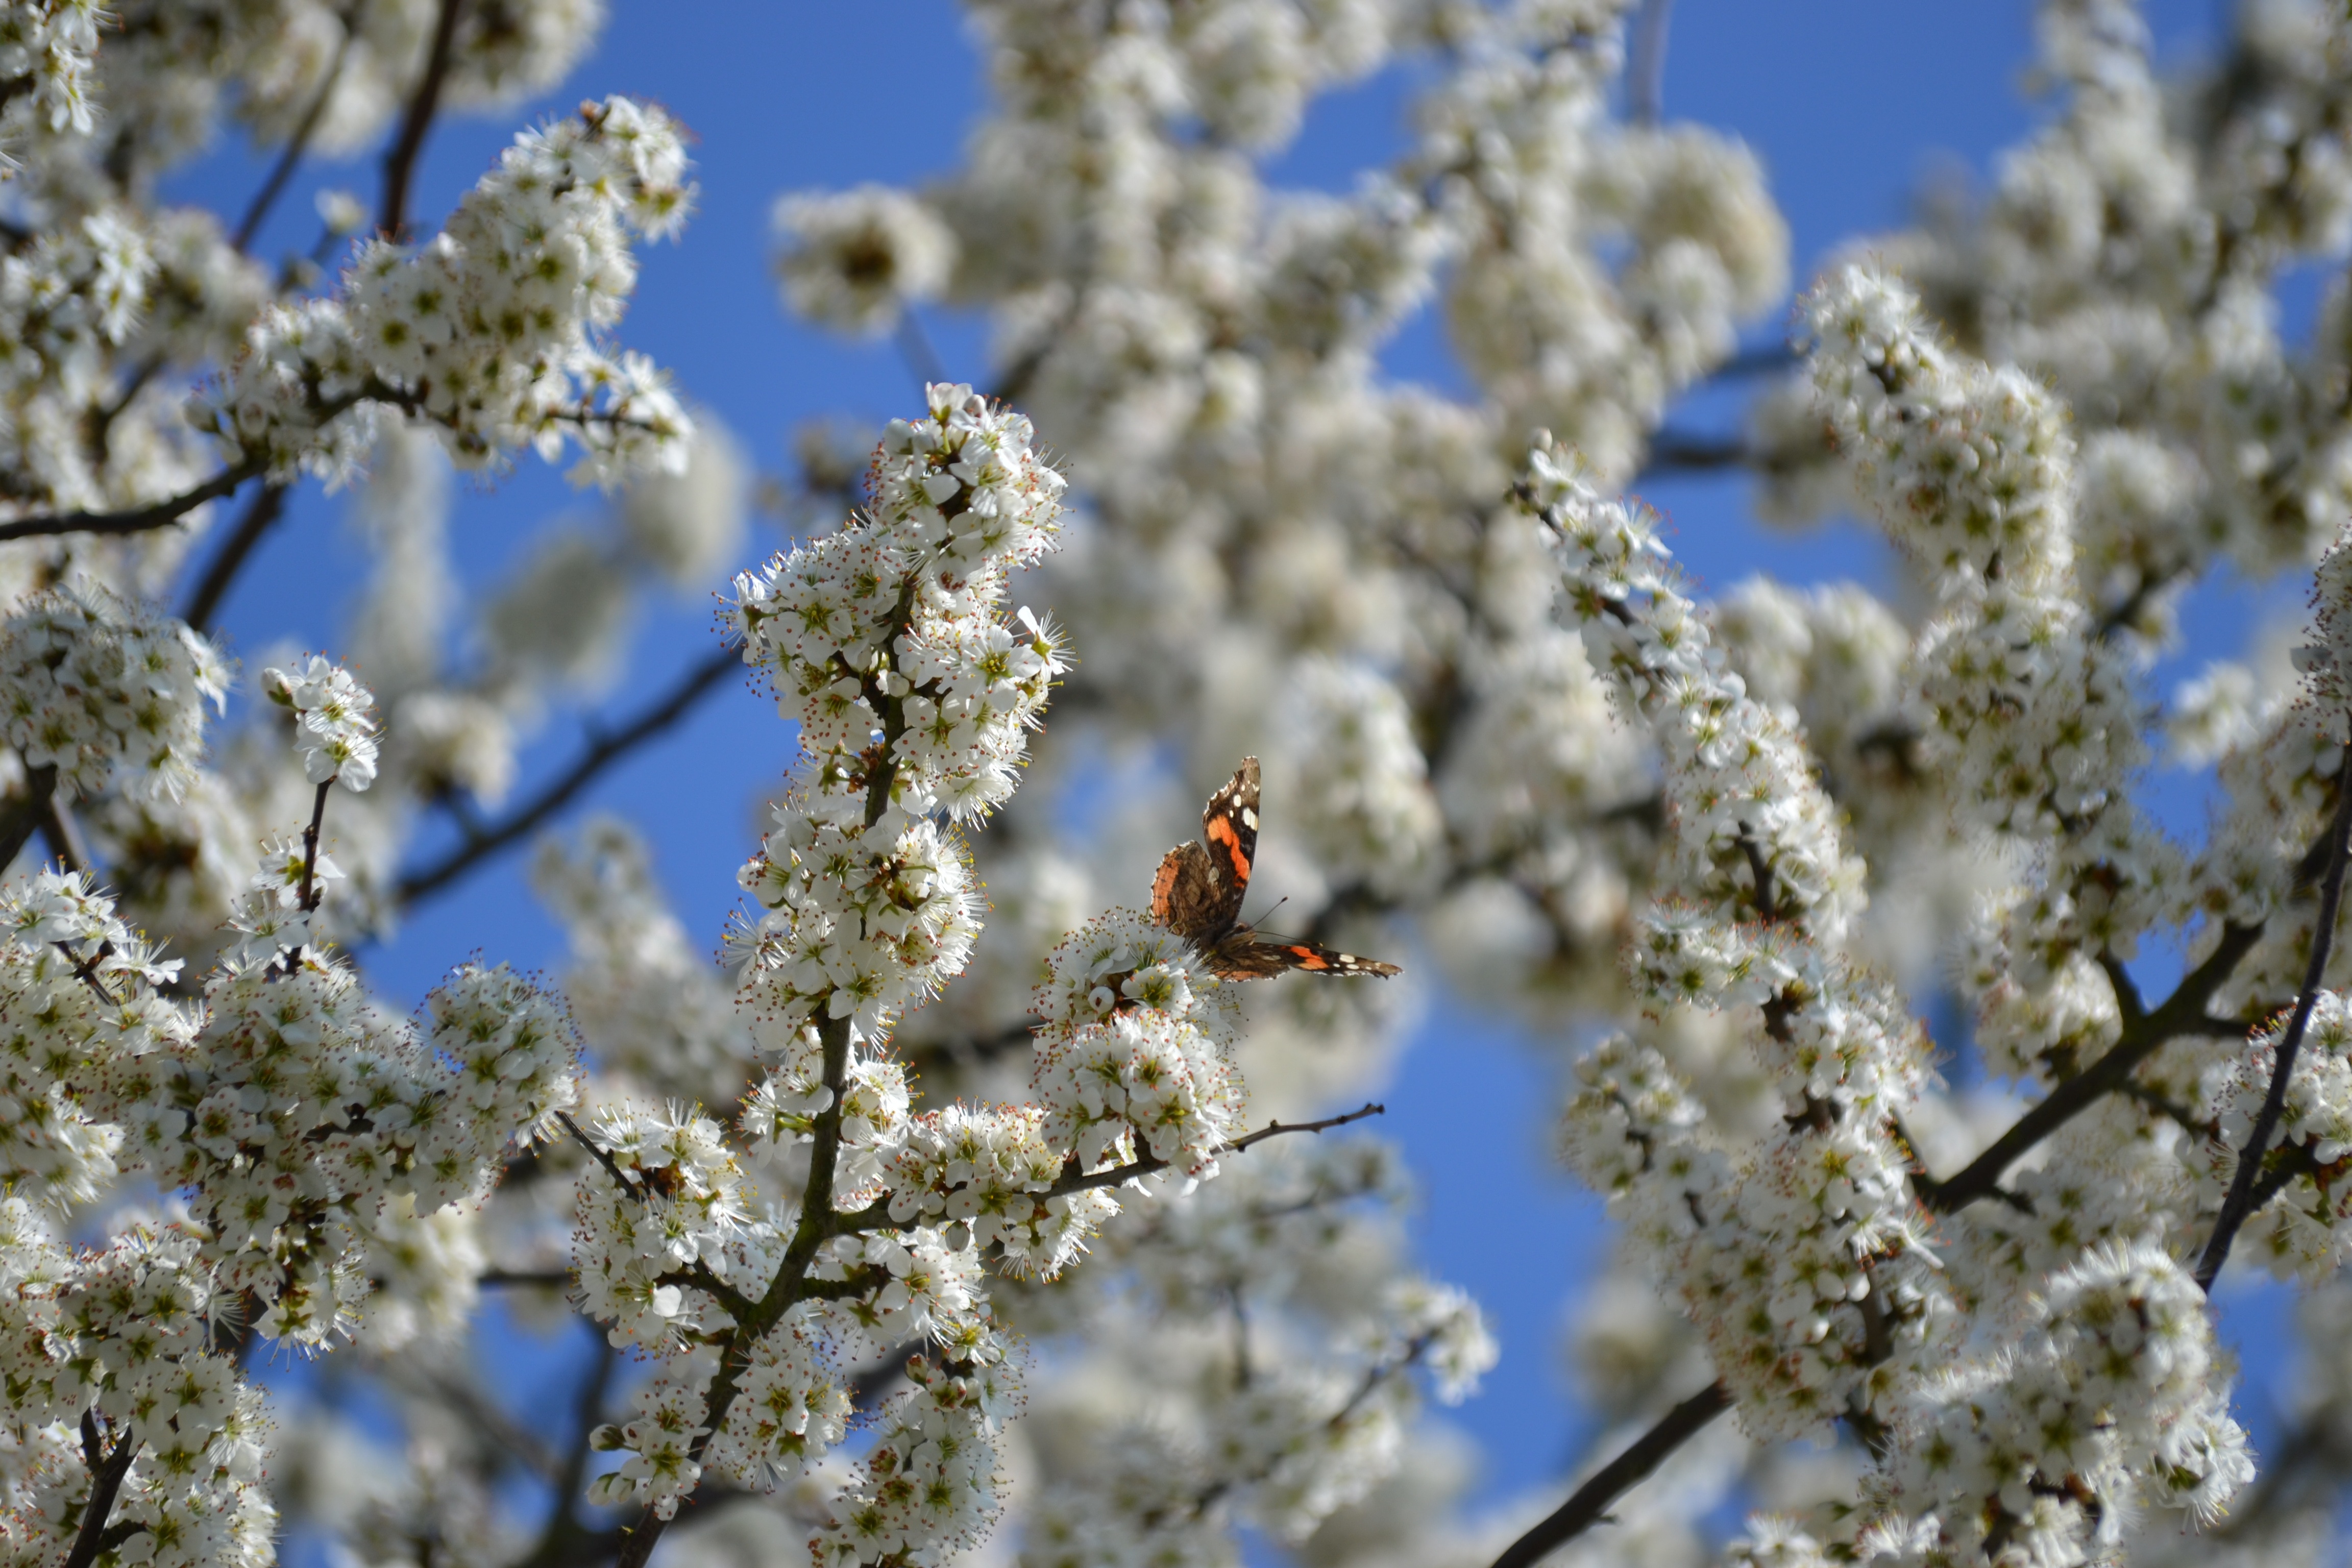
tree, nature, branch, blossom, snow, winter, plant, white, leaf, flower, bloom, frost, spring, produce, butterfly, flora, season, twig, flowers, shrub, freezing, macro photography, prunus spinosa, woody plant